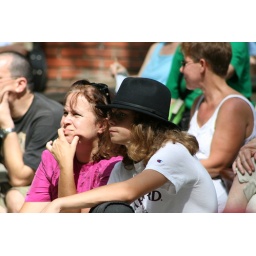
2008 - 09 - 14 - Musician in hat & Harvard tee shirt